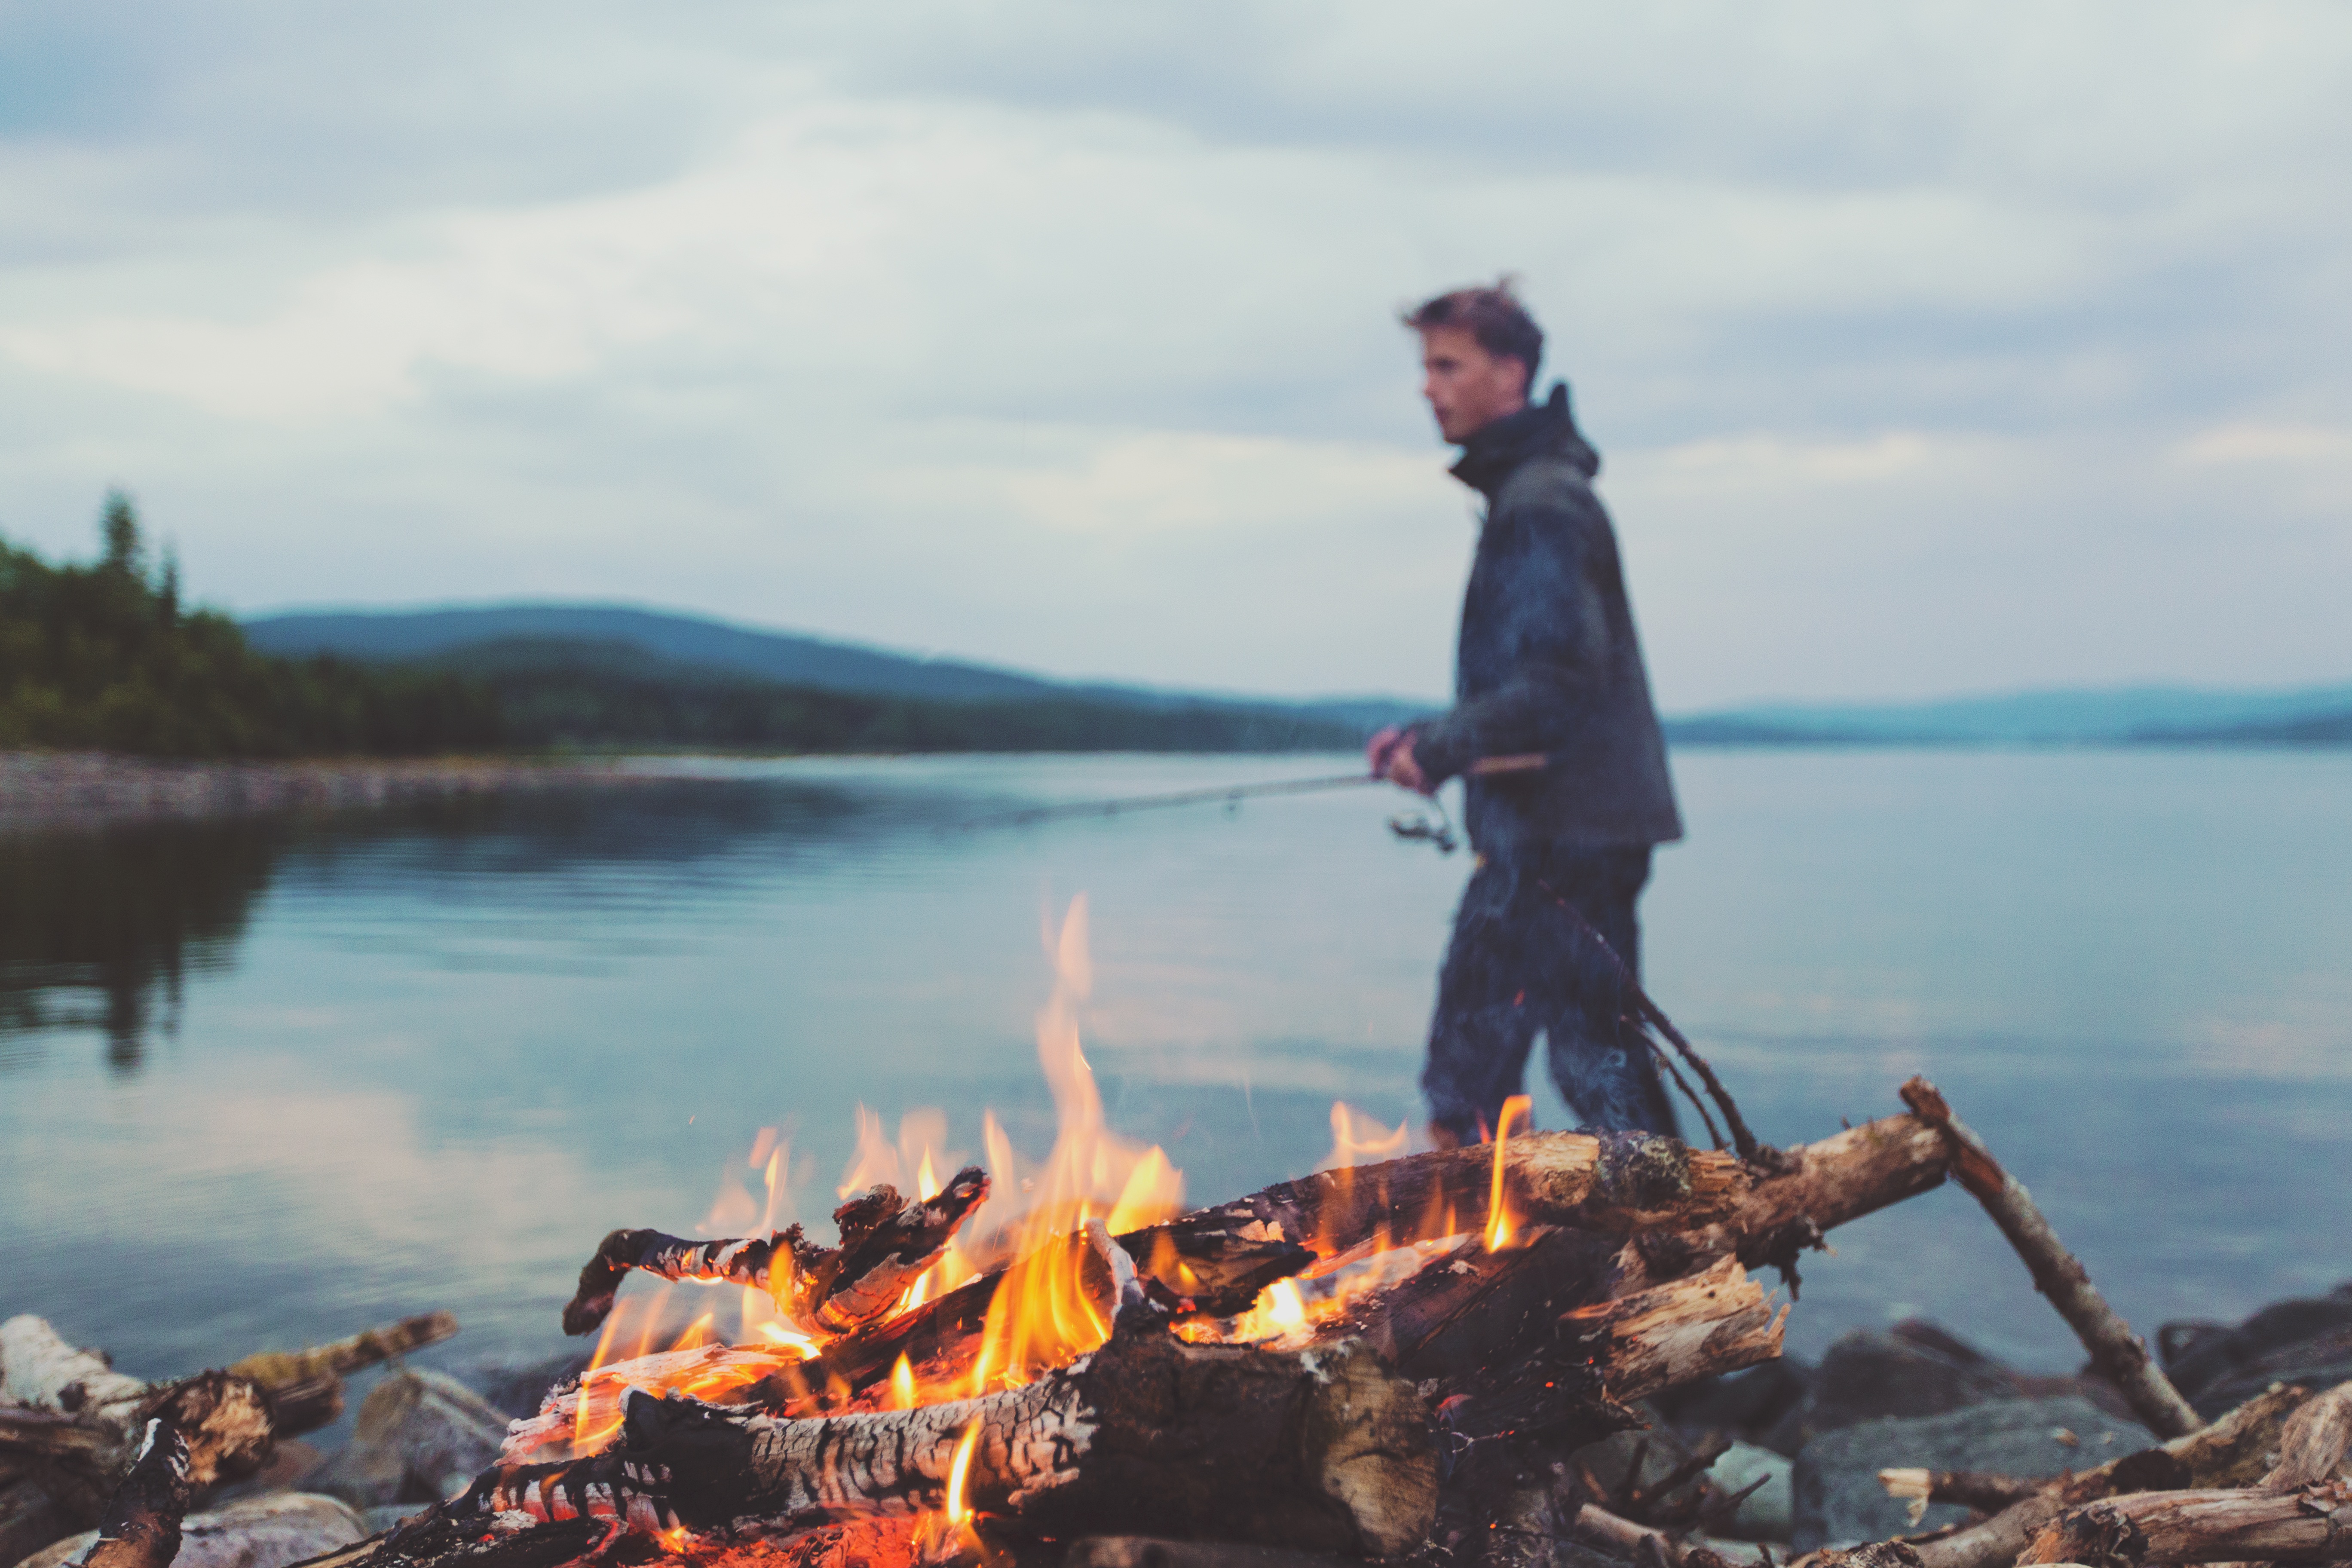
man, sea, tree, water, nature, wilderness, people, sky, lake, vacation, guy, recreation, young, camping, campfire, tourism, lumber, bonfire, fishing rod, logs, flames